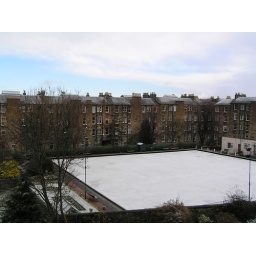
from snow to clear sky in 10 mins-1